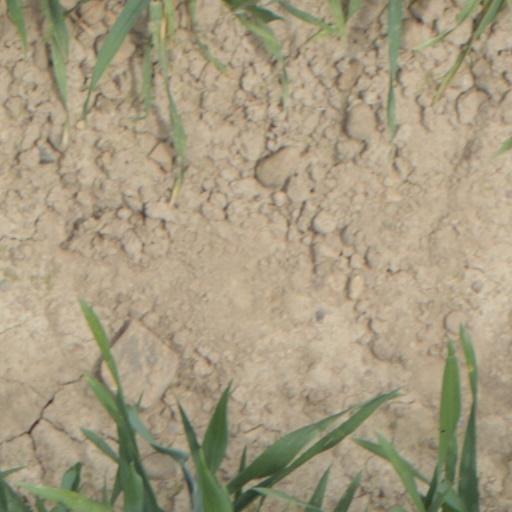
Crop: wheat